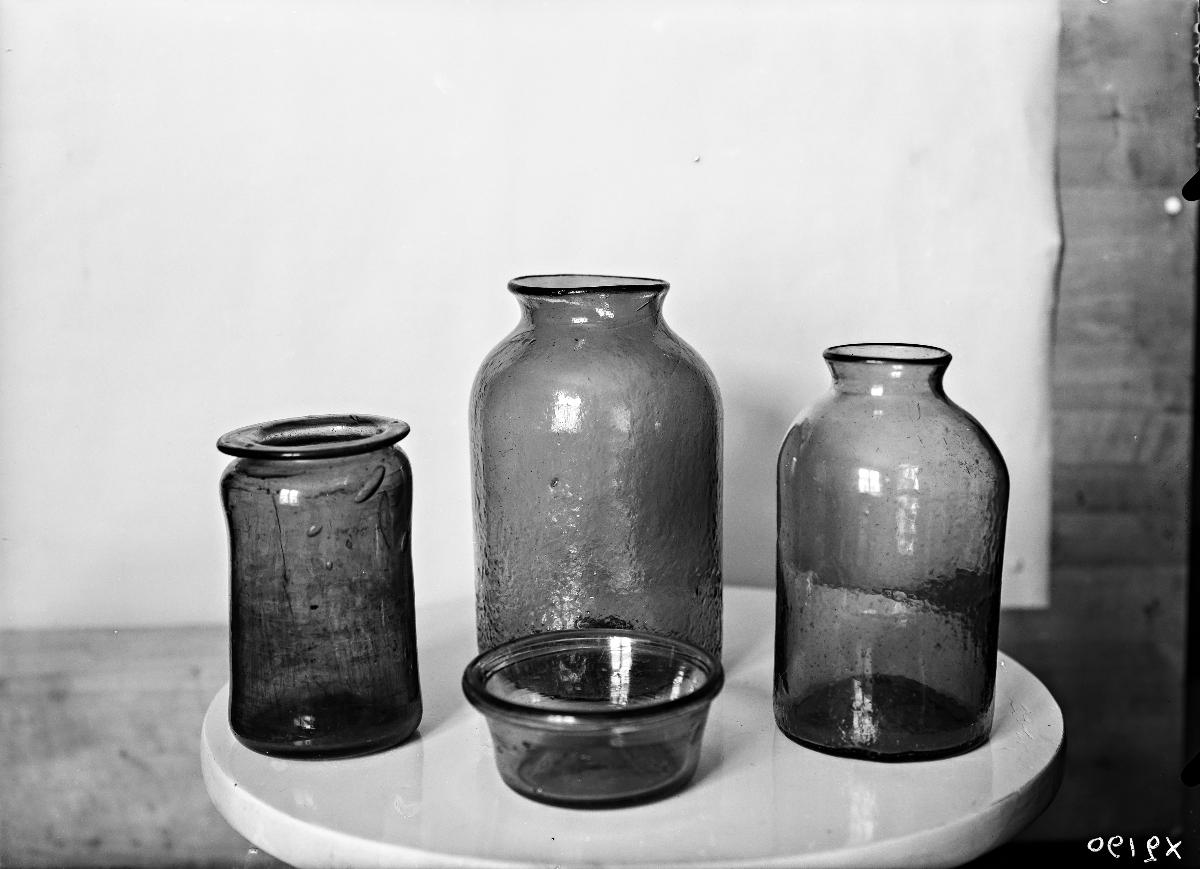
Vanhoja lasiteollisuuden tuotteita
Old glass products
sisällön kuvaus: Vanhoja lasiastioita vuonna 1939. content description: Old glass products photographed in Finland in 1939.
Vuosi: 1939
Paikka: Suomi
Aiheet: sisäkuva; lasiesineet; lasituotteet; lasiteollisuus; astiat; teollinen muotoilu; pullot; kulhot; glass objects; glass products; glass industry; dishes (household supplies); industrial design; bottles; bowls; glasföremål; glasprodukter; glasindustri; kärl; industriell formgivning; flaskor; skålar